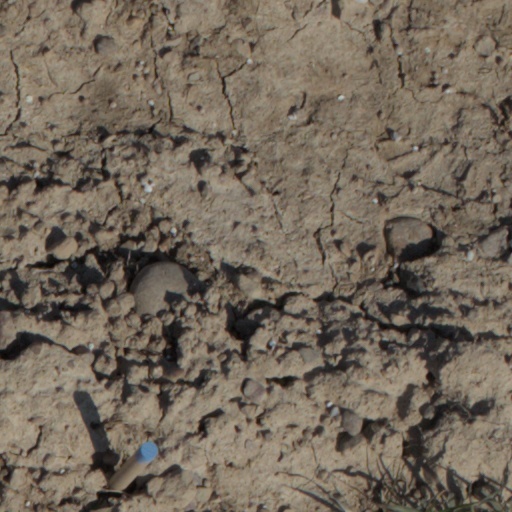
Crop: wheat